Marojejy National Park

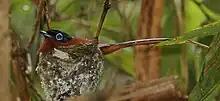
The Malagasy paradise-flycatcher is one of many species of bird found at Marojejy.

Marojejy National Park is best known for its two iconic species, the helmet vanga ("Euryceros prevostii") and the critically endangered silky sifaka or "simpona" ("Propithecus candidus"). The silky sifaka has been listed as one of "The World's 25 Most Endangered Primates" since the inception of the list in 2000. According to estimates, fewer than 1,000 individuals of this species remain, and none exist in captivity.